Aşık Veysel Meslek Yüksekokulu

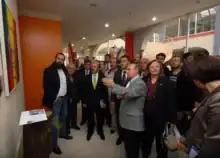
Painter Seyfeddin Soysal in his personal exhibition with Prof.Dr. Yaşar Serin

A commemoration was held every year for Turkish-based Dutch painter (died in 2012). Students from Denmark's Marselisborg Gymnasium visited the school in March 2010.